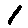
Label: 1